Seixal

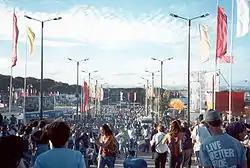
A pan across the celebrants of the 2001 Avante! Festival

Throughout there are secular or religious celebrations that highlight the calendar year, including the Modern Music Festival of Corroios and Seixal Jazz.